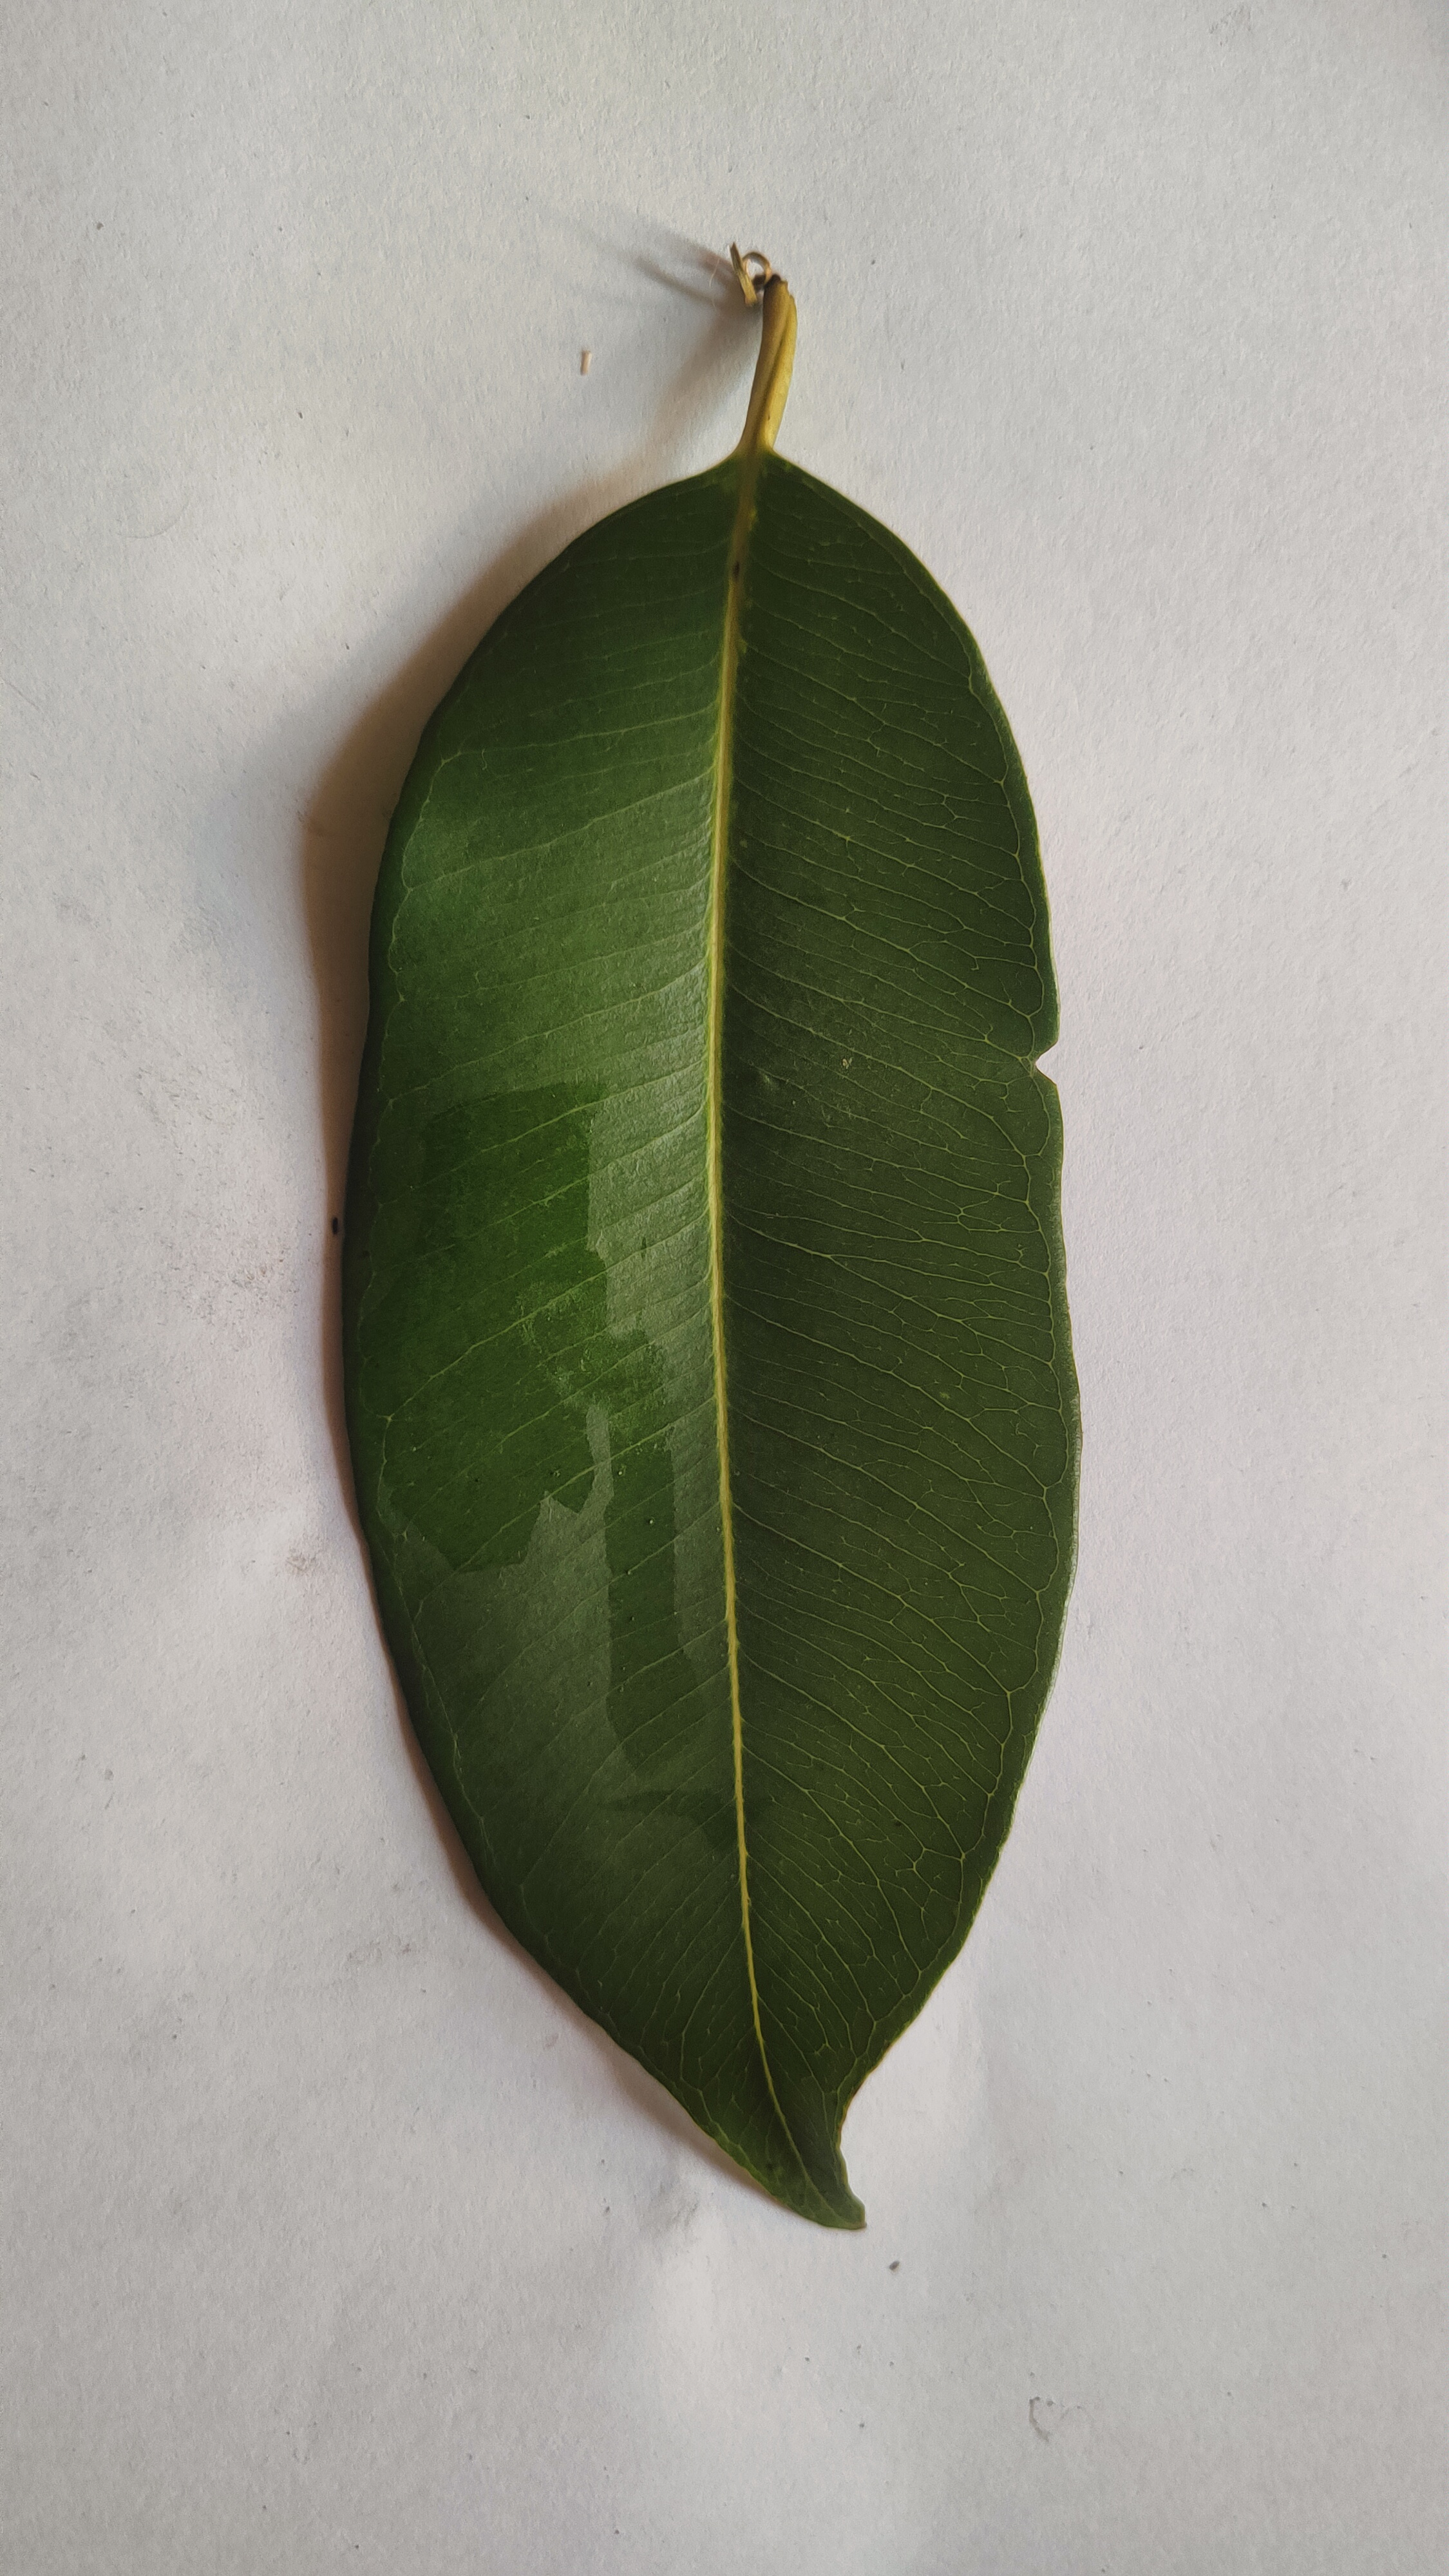
Leaf variety: Black plum